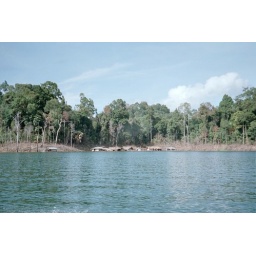
Een dorpje in het water aan de rand van het tropisch woud.